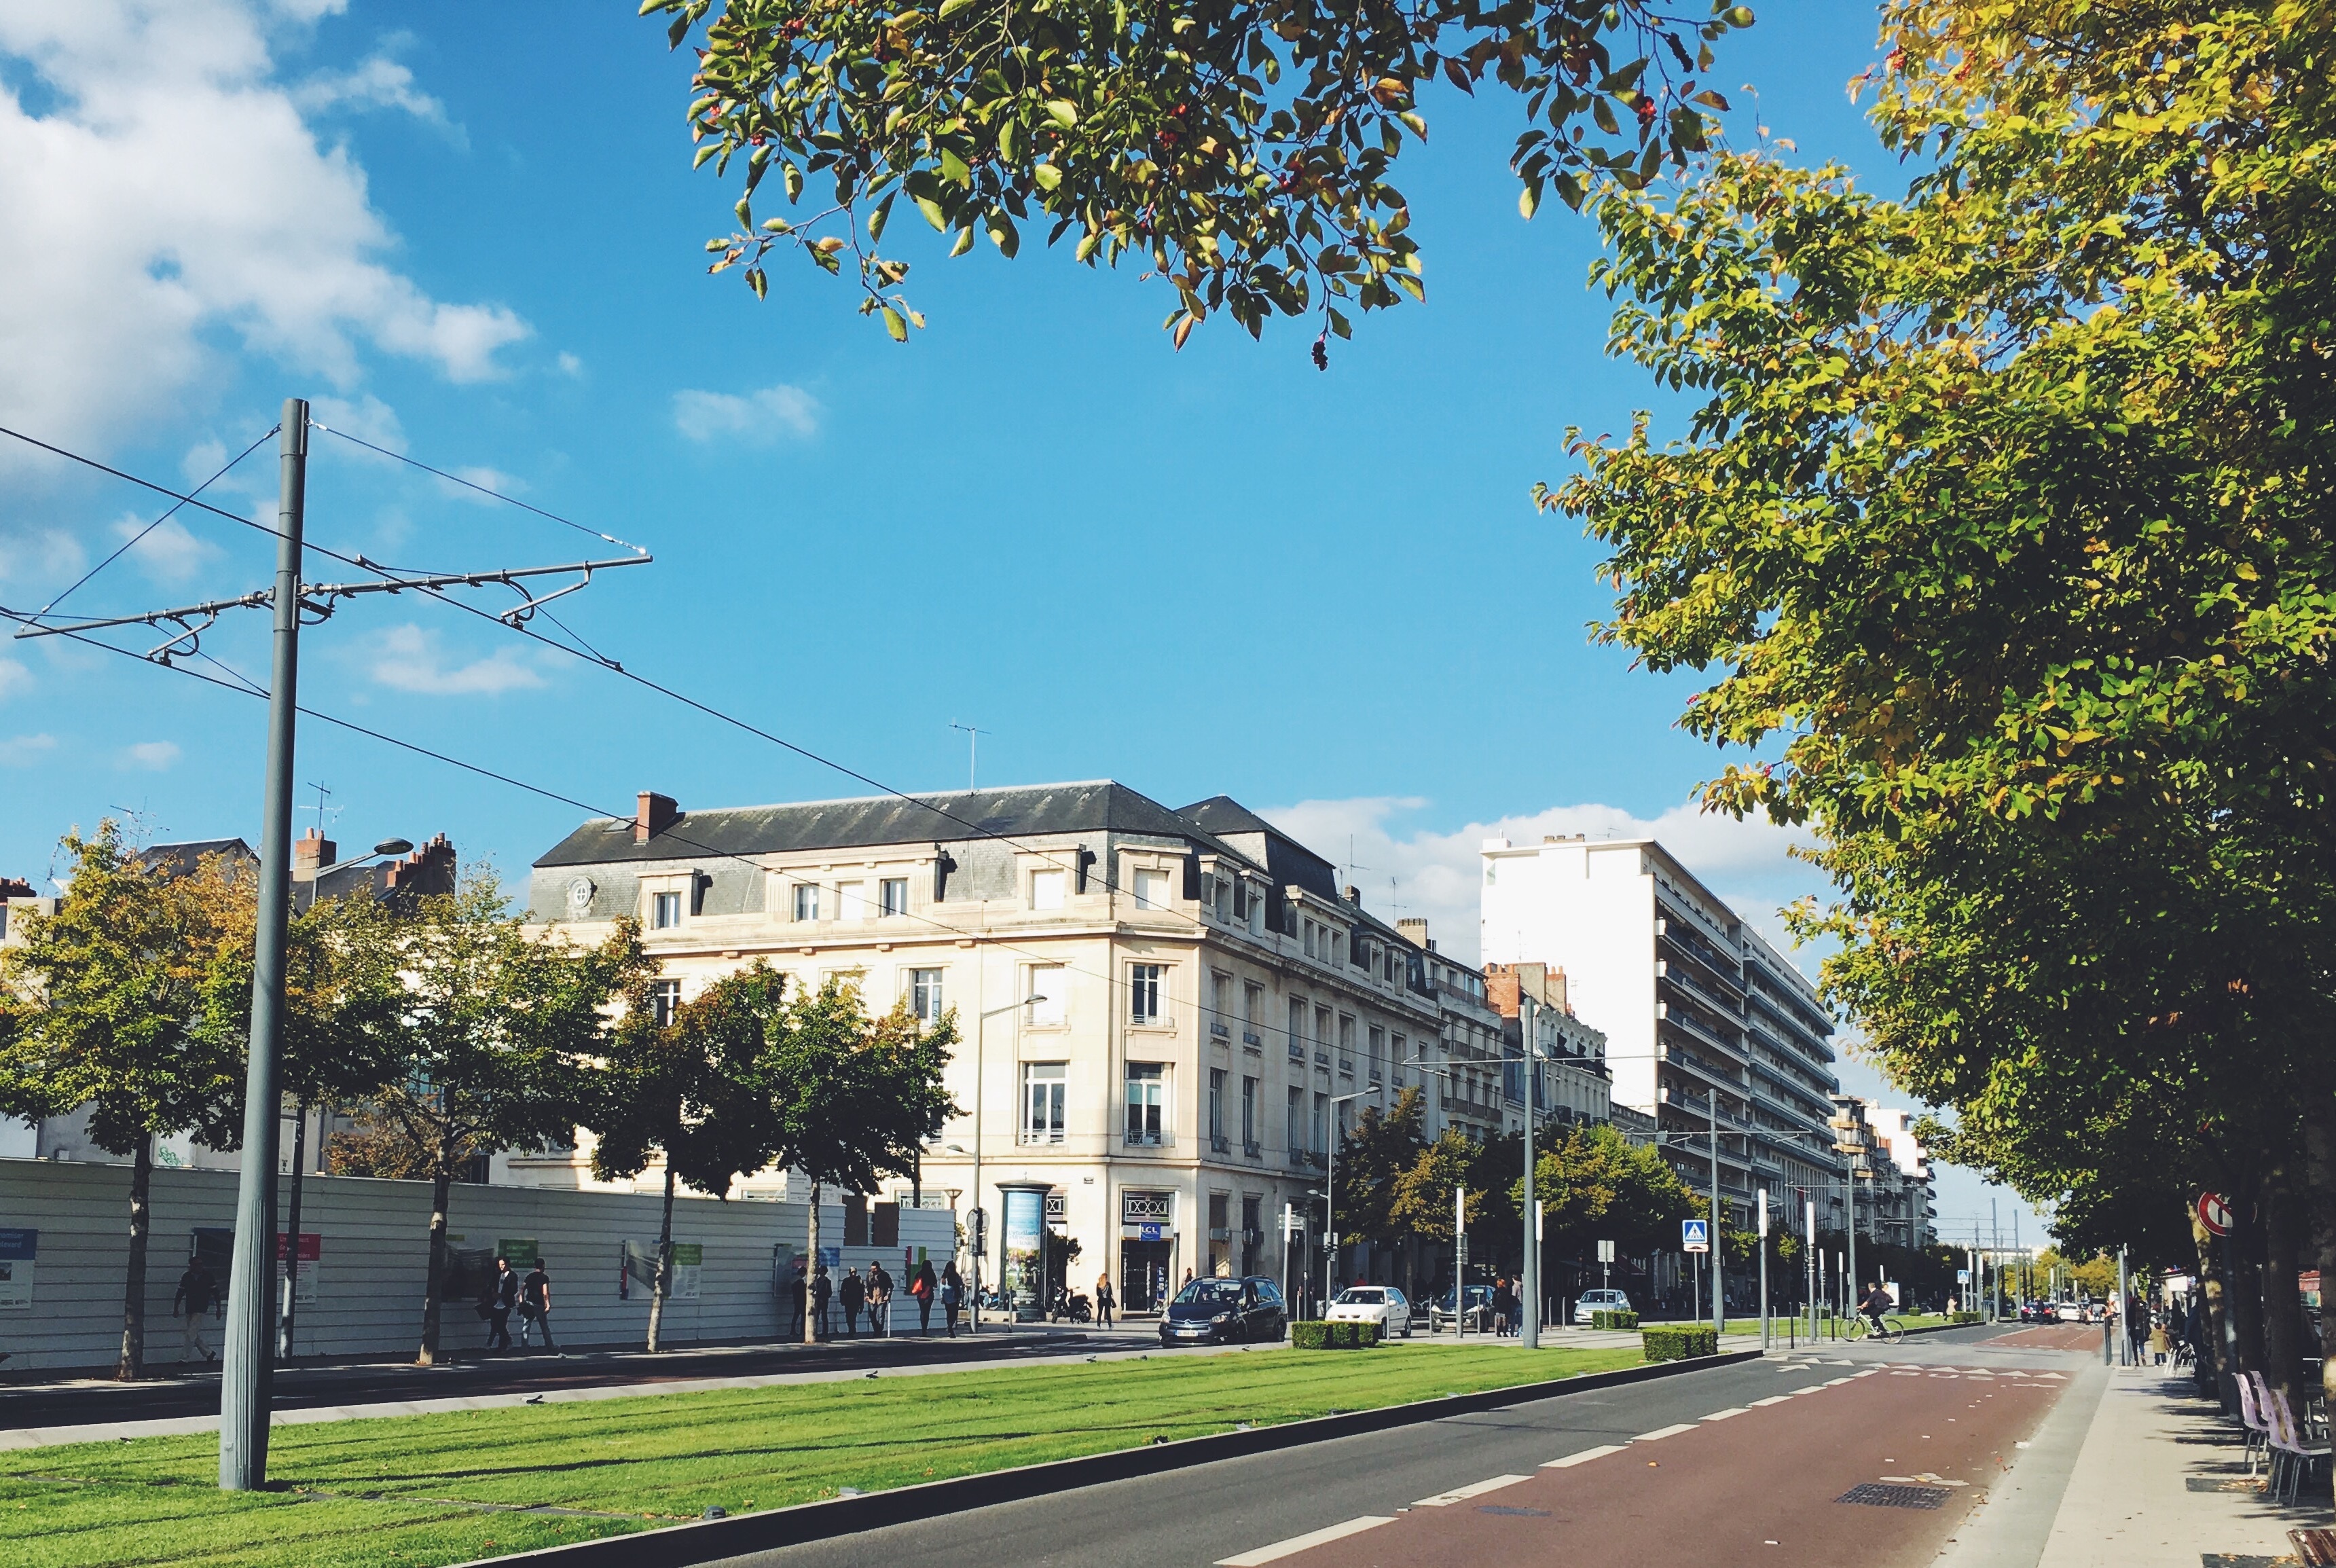
tree, architecture, town, city, downtown, suburb, plaza, public space, town square, campus, estate, neighbourhood, residential area, human settlement